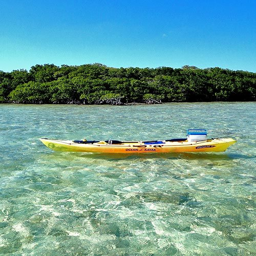
look at that clear beautiful water .